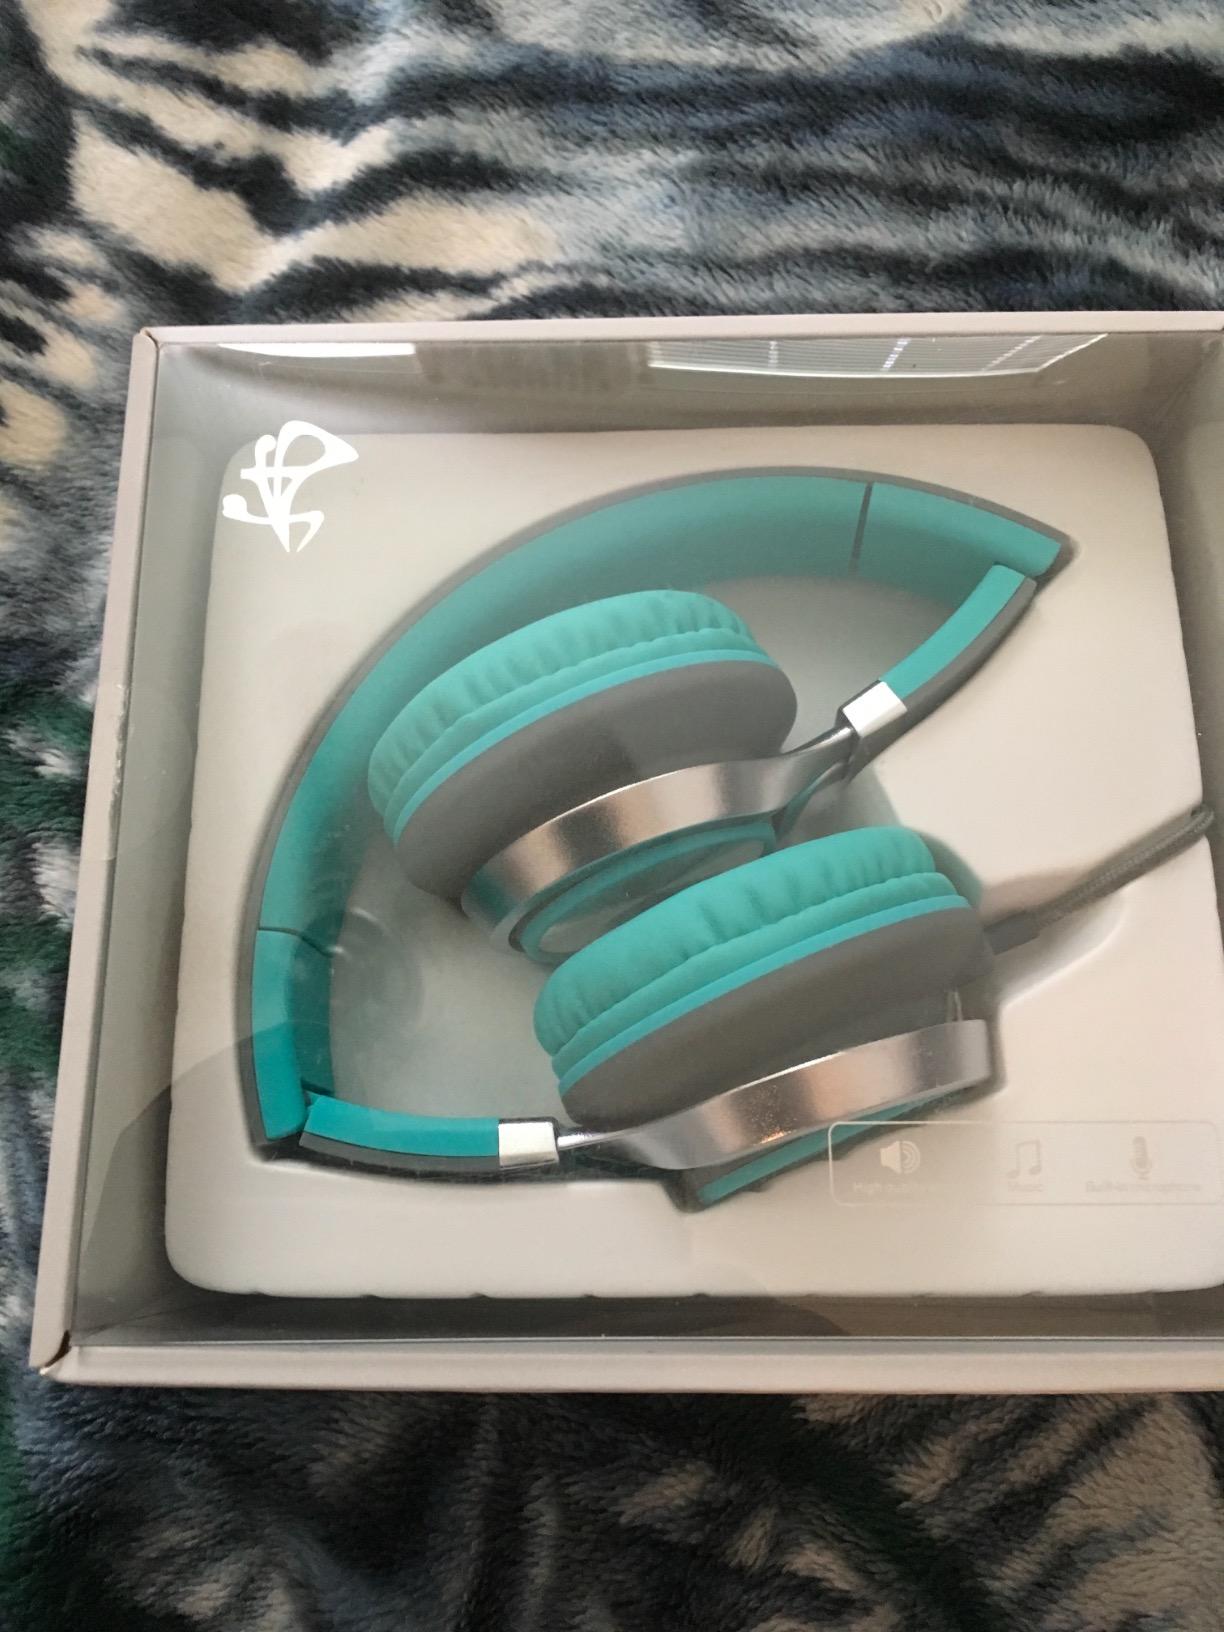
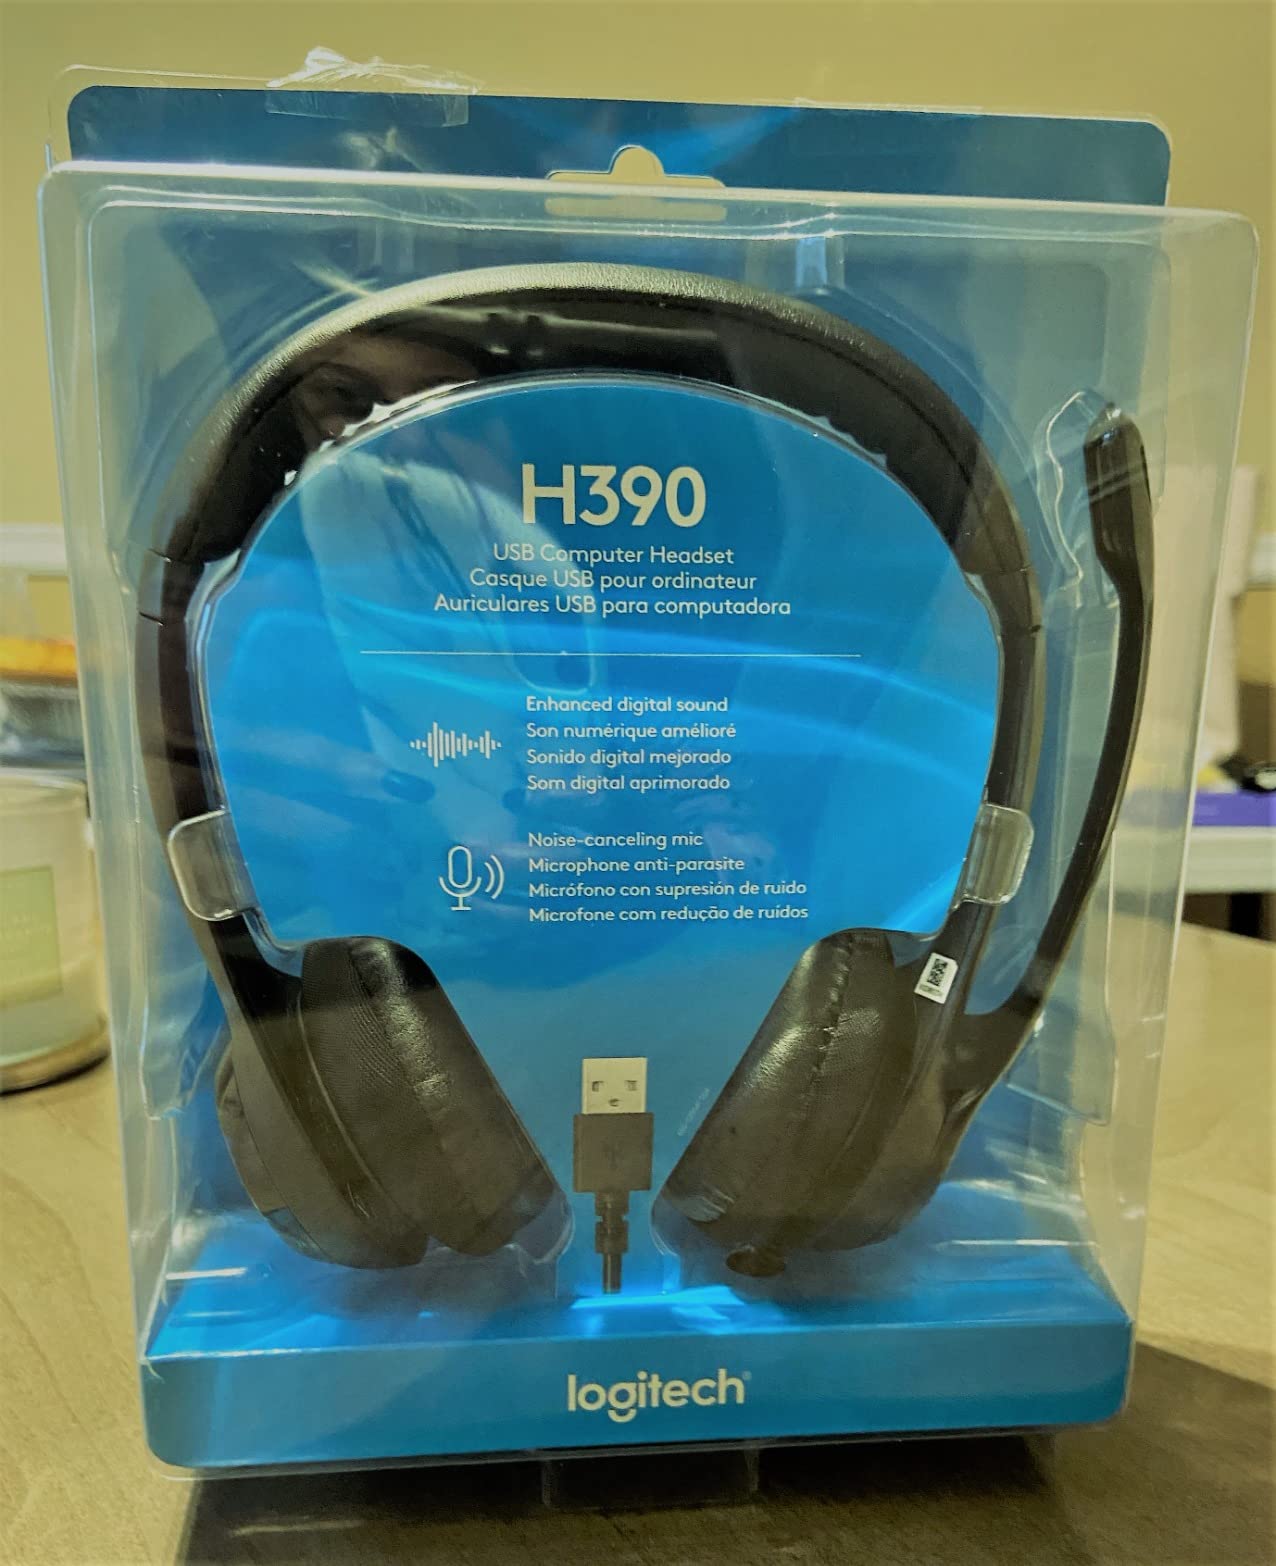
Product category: headphones
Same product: no